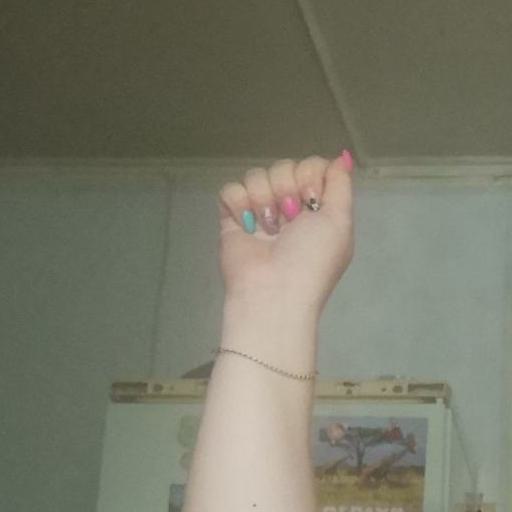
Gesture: fist